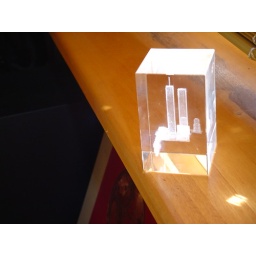
Here's a little glass model thingy of the twin towers in New York.